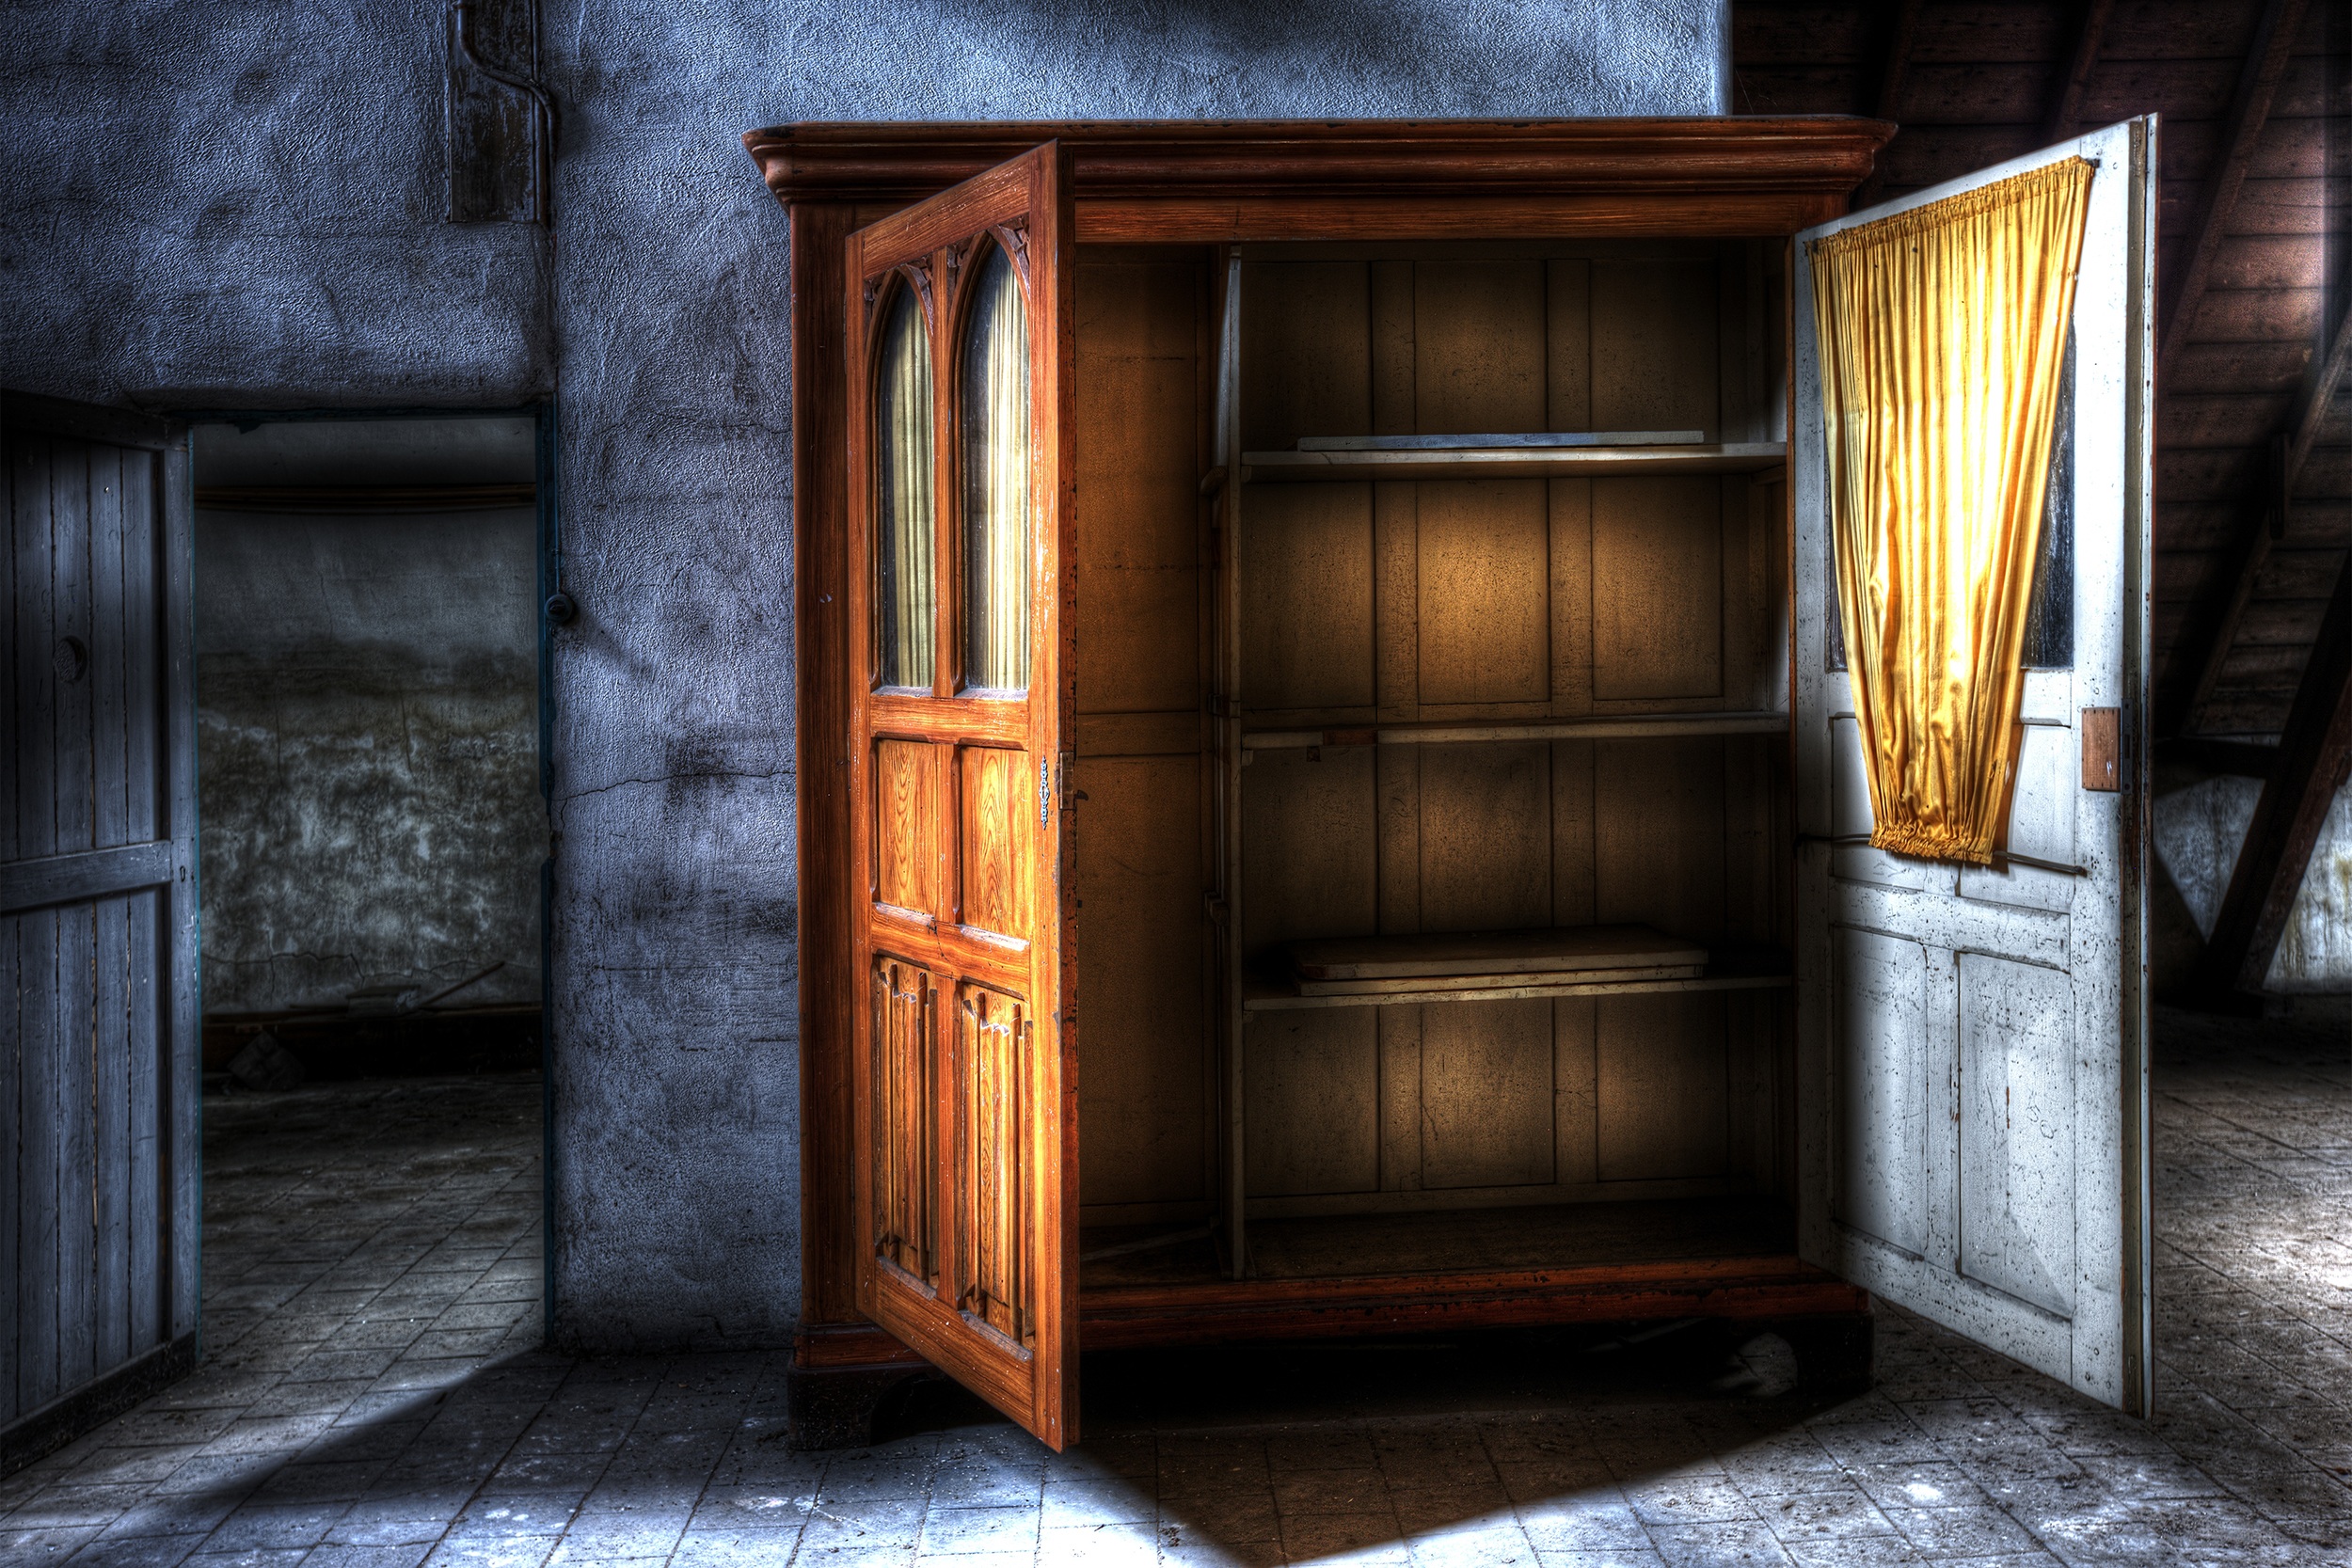
wood, building, old, living room, furniture, room, door, interior design, closet, bookcase, hdr, monastery, wardrobe, expired, cupboard, expiration, state of decay, cabinetry